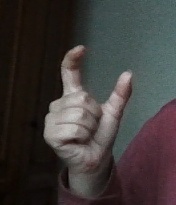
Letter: nun